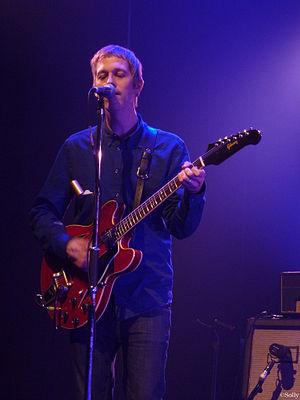
Oasis est un groupe de rock alternatif britannique, originaire de Manchester. Formé en 1991, et initialement nommé The Rain, le groupe est au départ composé de Liam Gallagher, Paul « Bonehead » Arthurs, Paul « Guigsy » McGuigan et Tony McCarroll, rapidement rejoint par Noel, le frère aîné de Liam.